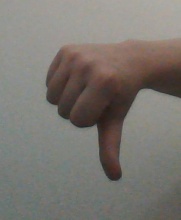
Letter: waw